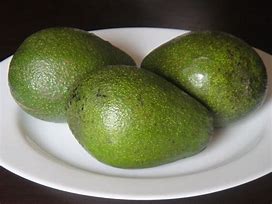
Label: Avocado